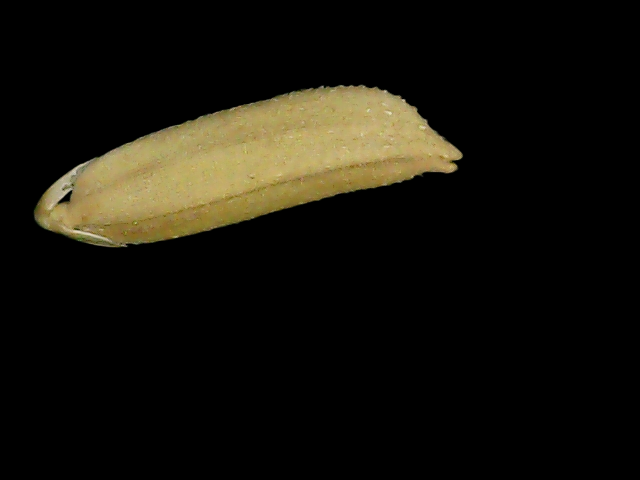
Rice variety: Bd75